Water supply and sanitation in Nairobi

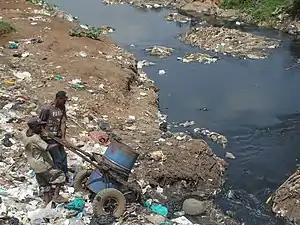
Tipping collected sewerage into the local river at the Korogocho slum.

Another challenge was of an institutional nature: The Water and Sewer Department (WSD) of the city had difficulties retaining qualified staff because of its salary structure that made it uncompetitive compared to the private sector and other parastatals. For example, out of 57 staff sent for training in 1996–97, one third had left by 1998. The morale of those who remained was said to be low. Furthermore, cost recovery was low and declining. For political reasons tariffs were increased less than the inflation rate, so that real tariff levels declined between 1988 and 1998. Furthermore, the devaluation of the Kenyan Shilling in the early 1990s led to high losses because the utility was indebted in foreign currency. The sustainable operation and maintenance of the water and sanitation infrastructure was thus in jeopardy because of lack of financial resources.